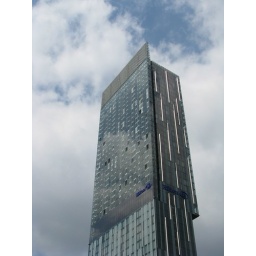
In October 2006, The Hilton Manchester Deansgate opened its door in Beetham Tower, the tallest mixed-use building in the United Kingdom.